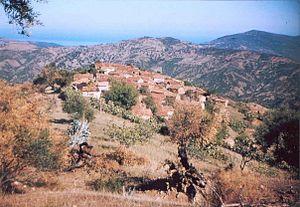
Photographie du village réalisée en 1956.
L’adghess, ou adhress, est un plat traditionnel algérien. Il s'agit d'une omelette à base de colostrum de vache ou de chèvre, d'œufs et d'huile d'olive.
Toudja est une commune de la wilaya de Béjaïa dans la région de Kabylie en Algérie.